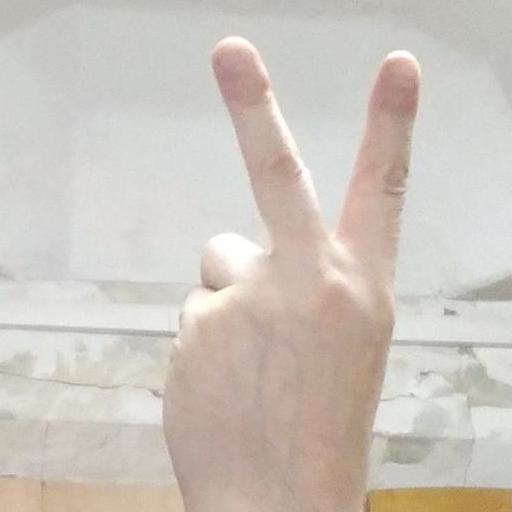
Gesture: peace_inverted